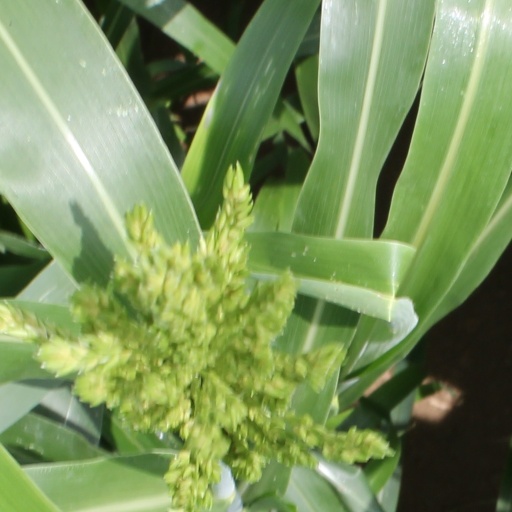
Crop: sorghum